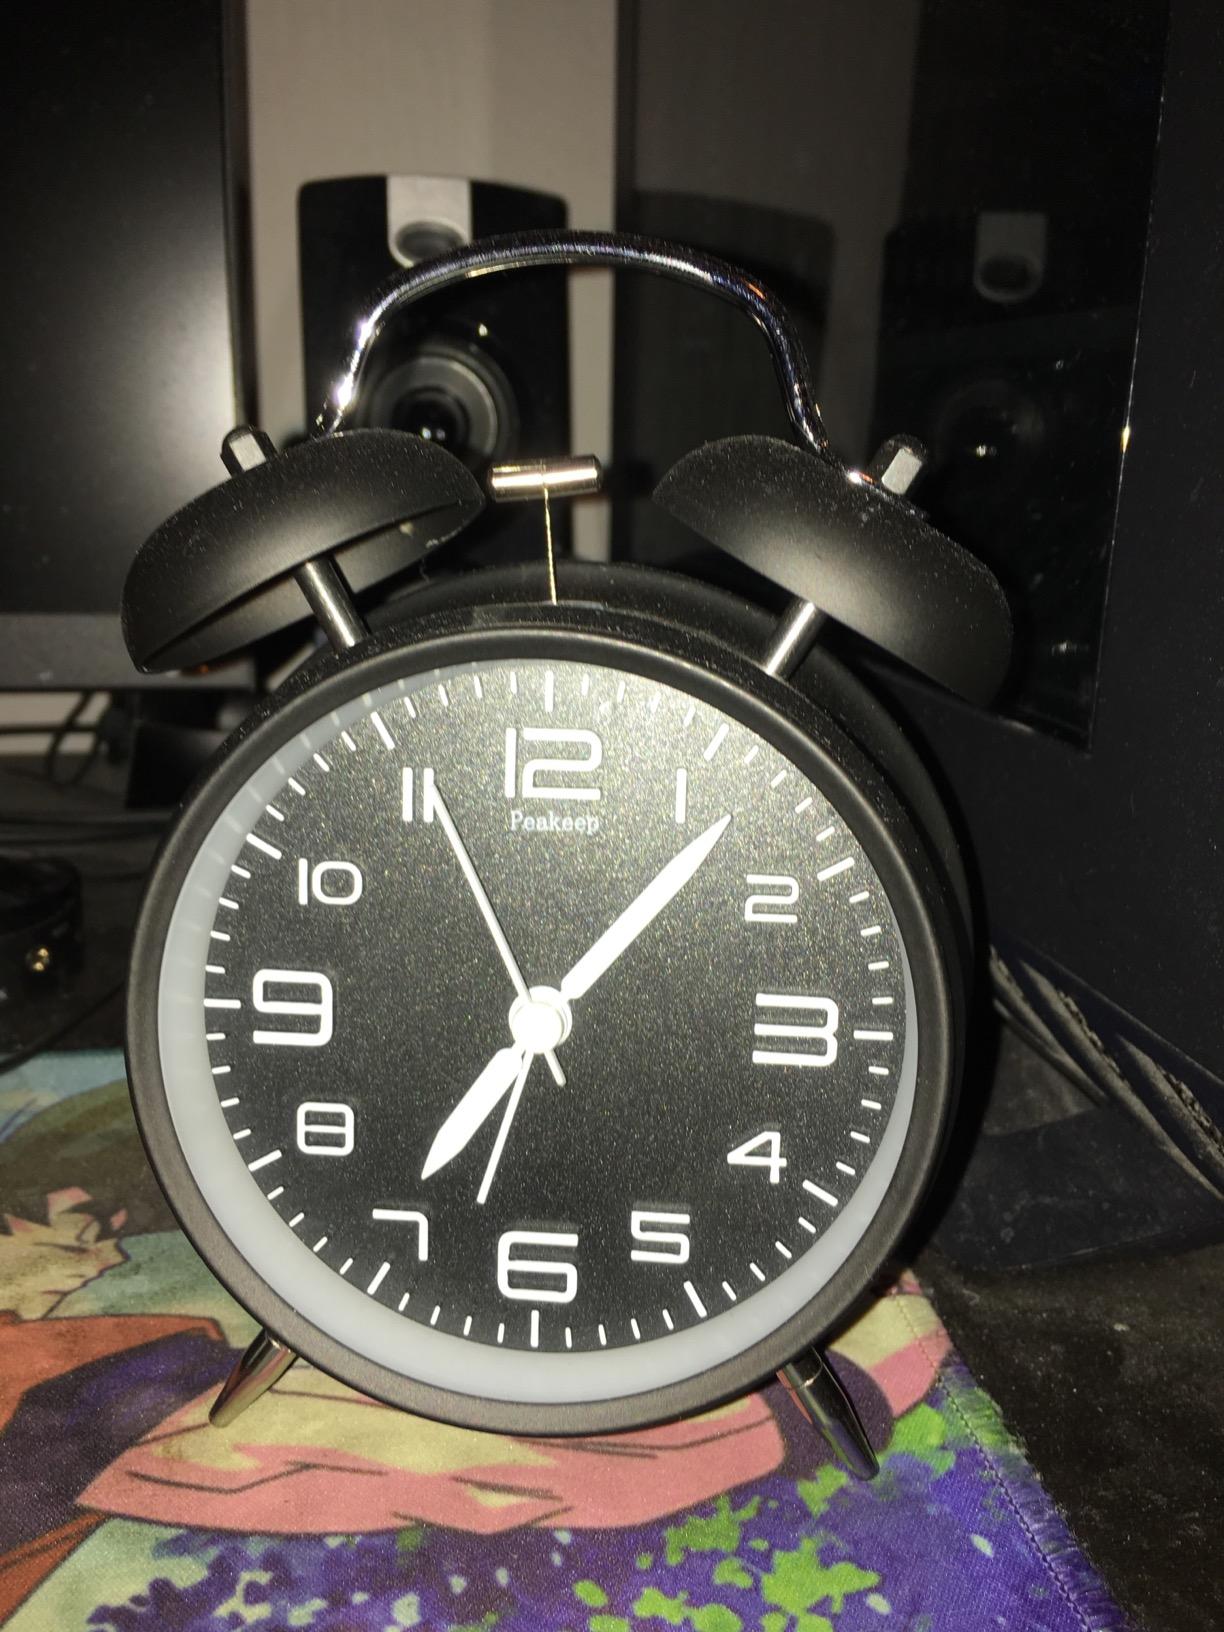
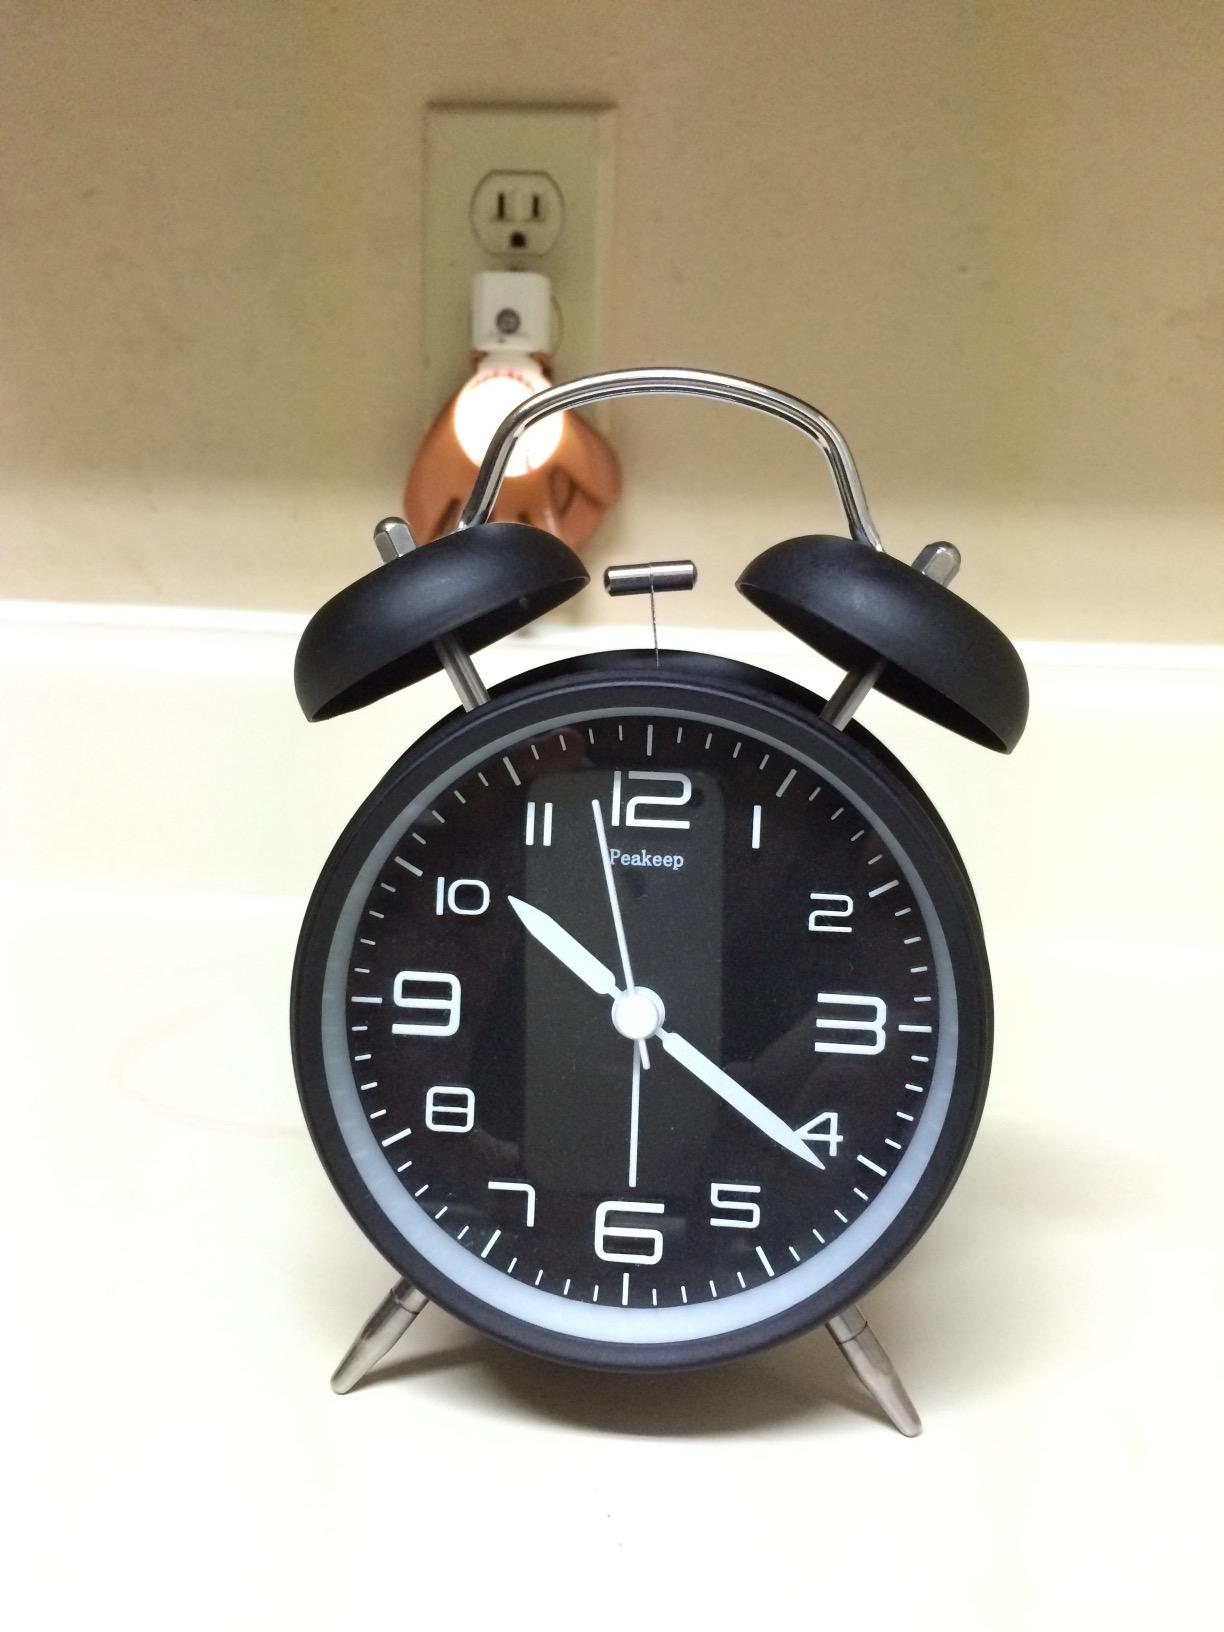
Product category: clock
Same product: yes